Huangshan North railway station

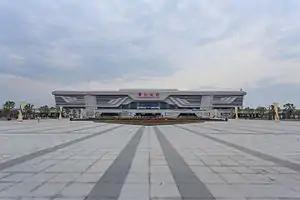

Huangshan North railway station is a railway station of Hefei–Fuzhou High-Speed Railway in Xintan, Tunxi District, Huangshan, Anhui and belongs to the China Railway Shanghai Group. It commenced services with the Hefei-Fuzhou HSR on June 28, 2015.